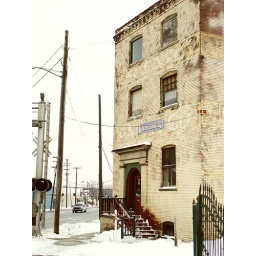
Kraftbrau - in case you couldn't read the sign over the door